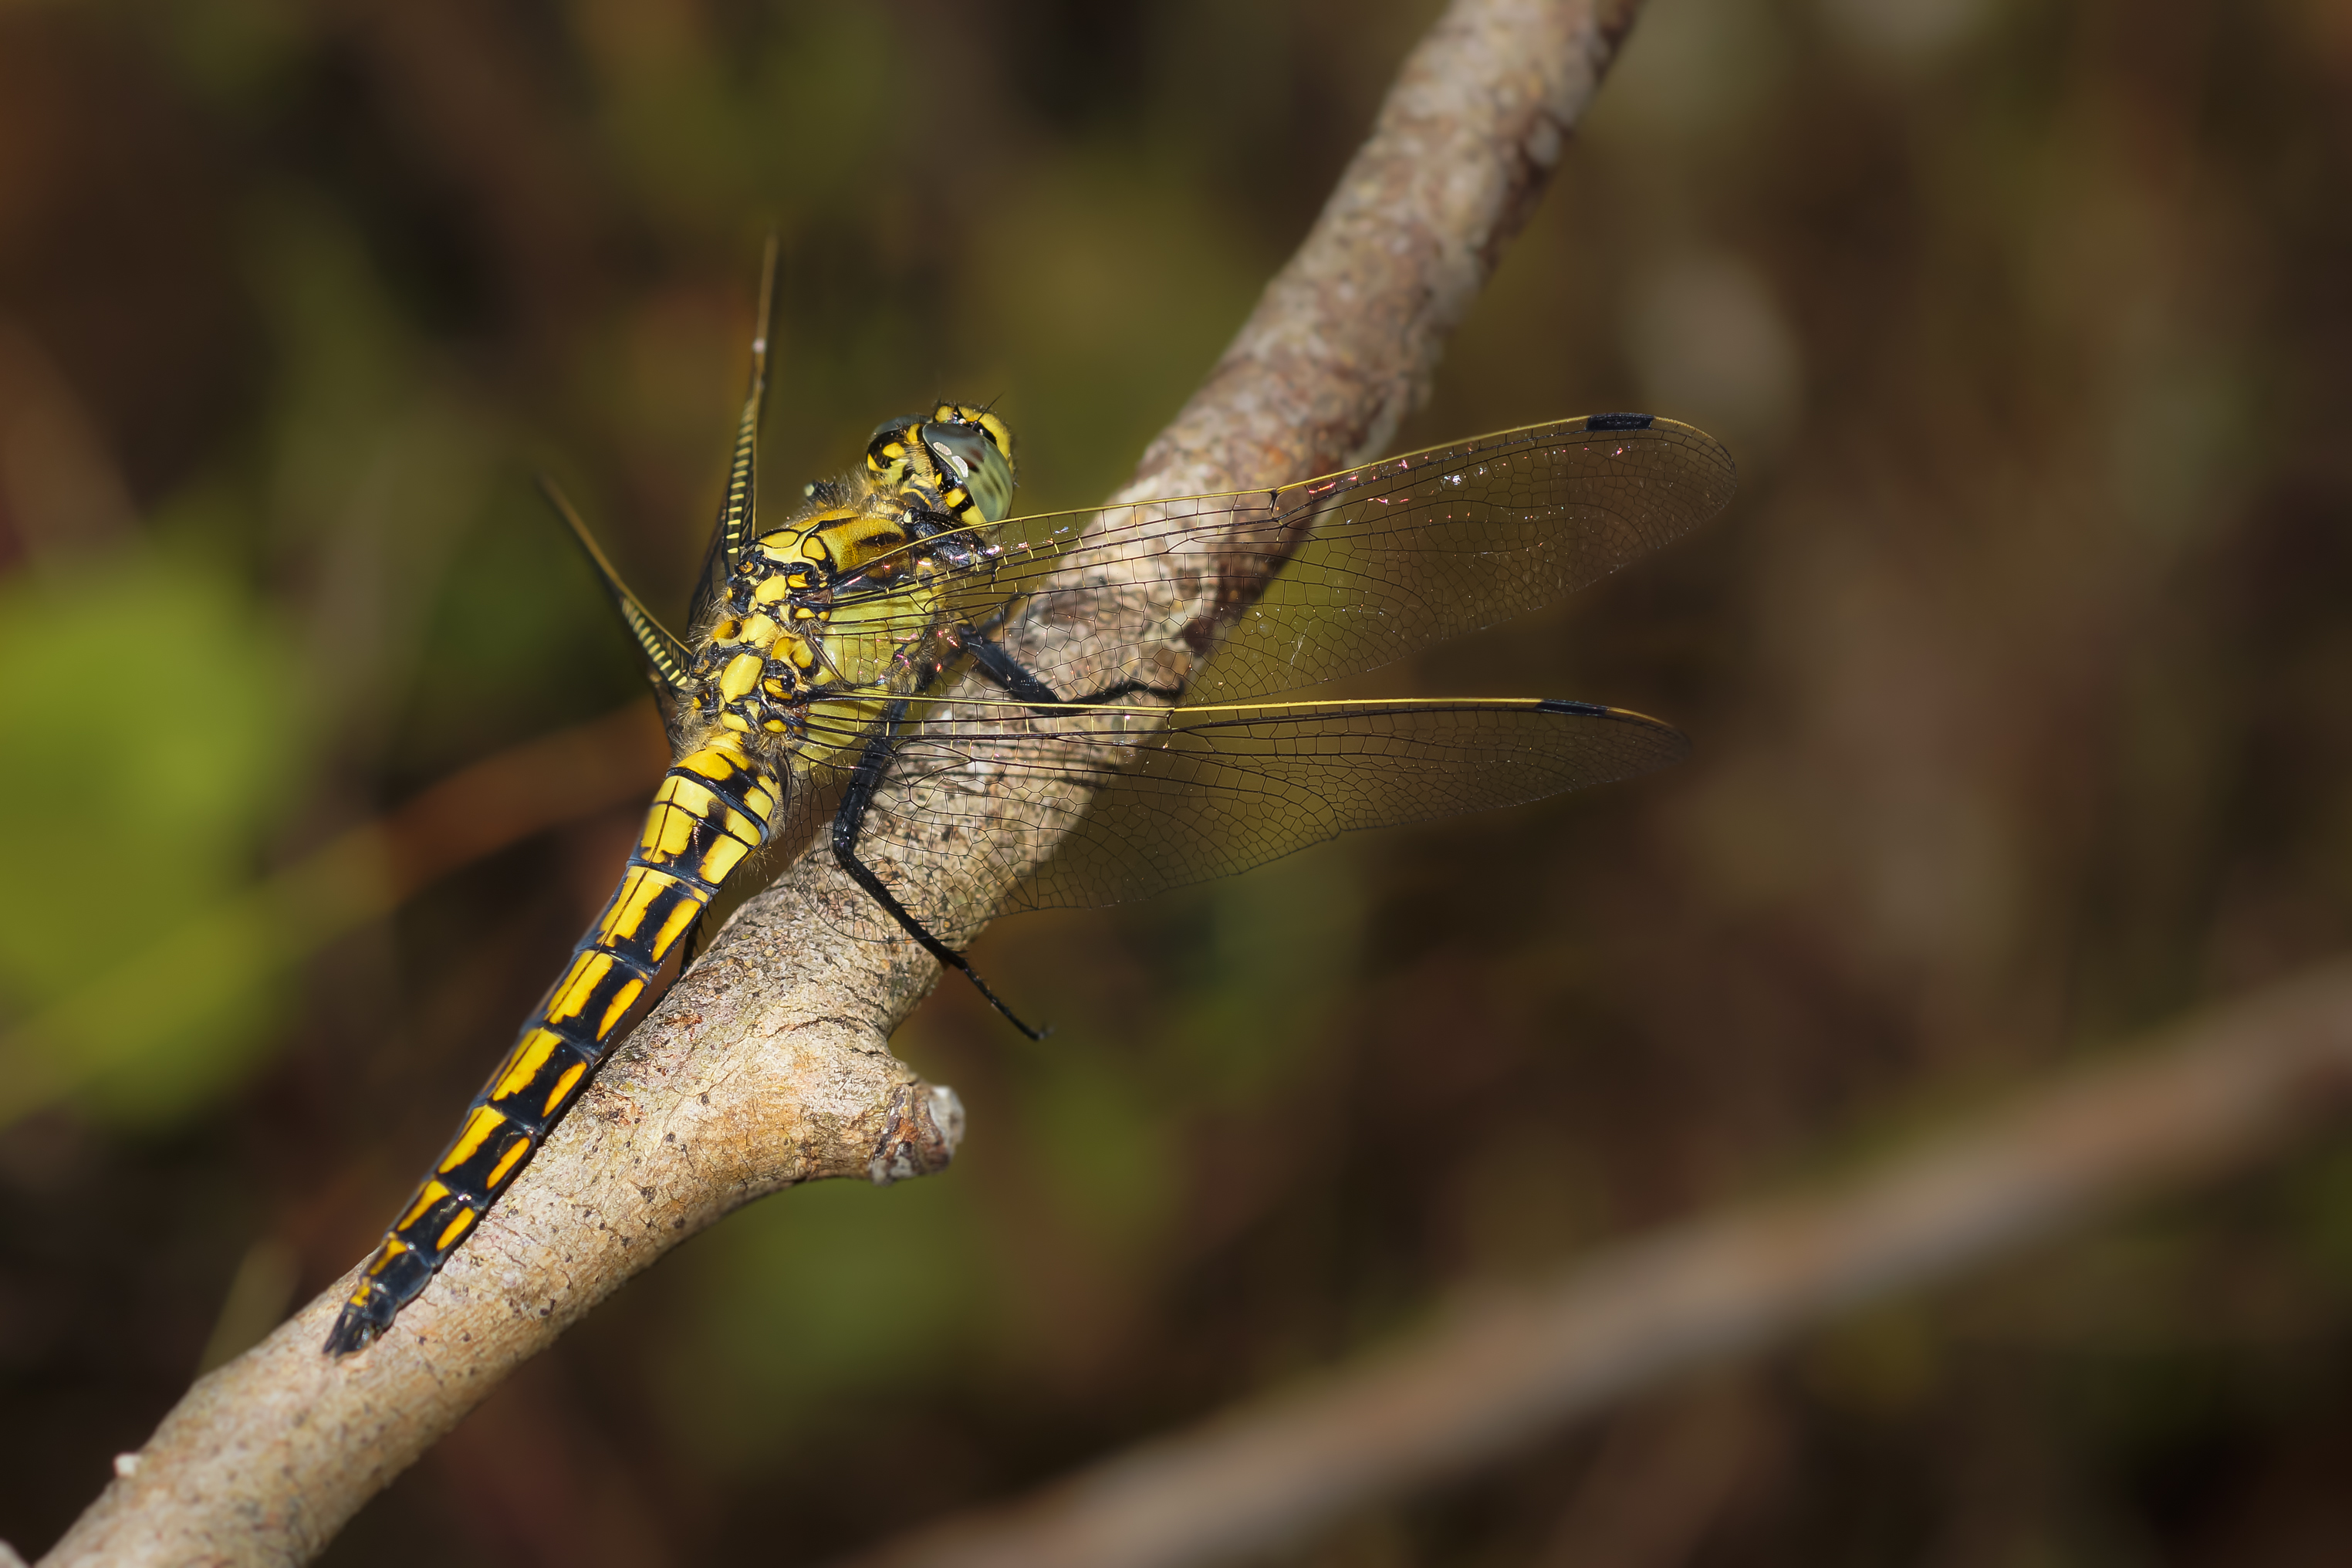
nature, wing, wildlife, green, insect, macro, fauna, invertebrate, close up, 100mm, animals, dragonfly, naturaleza, a77, damselfly, ggl1, gaby1, xovesphoto, animales, sonya77, minolta100mm, libelula, macro photography, arthropod, plant stem, dragonflies and damseflies, net winged insects